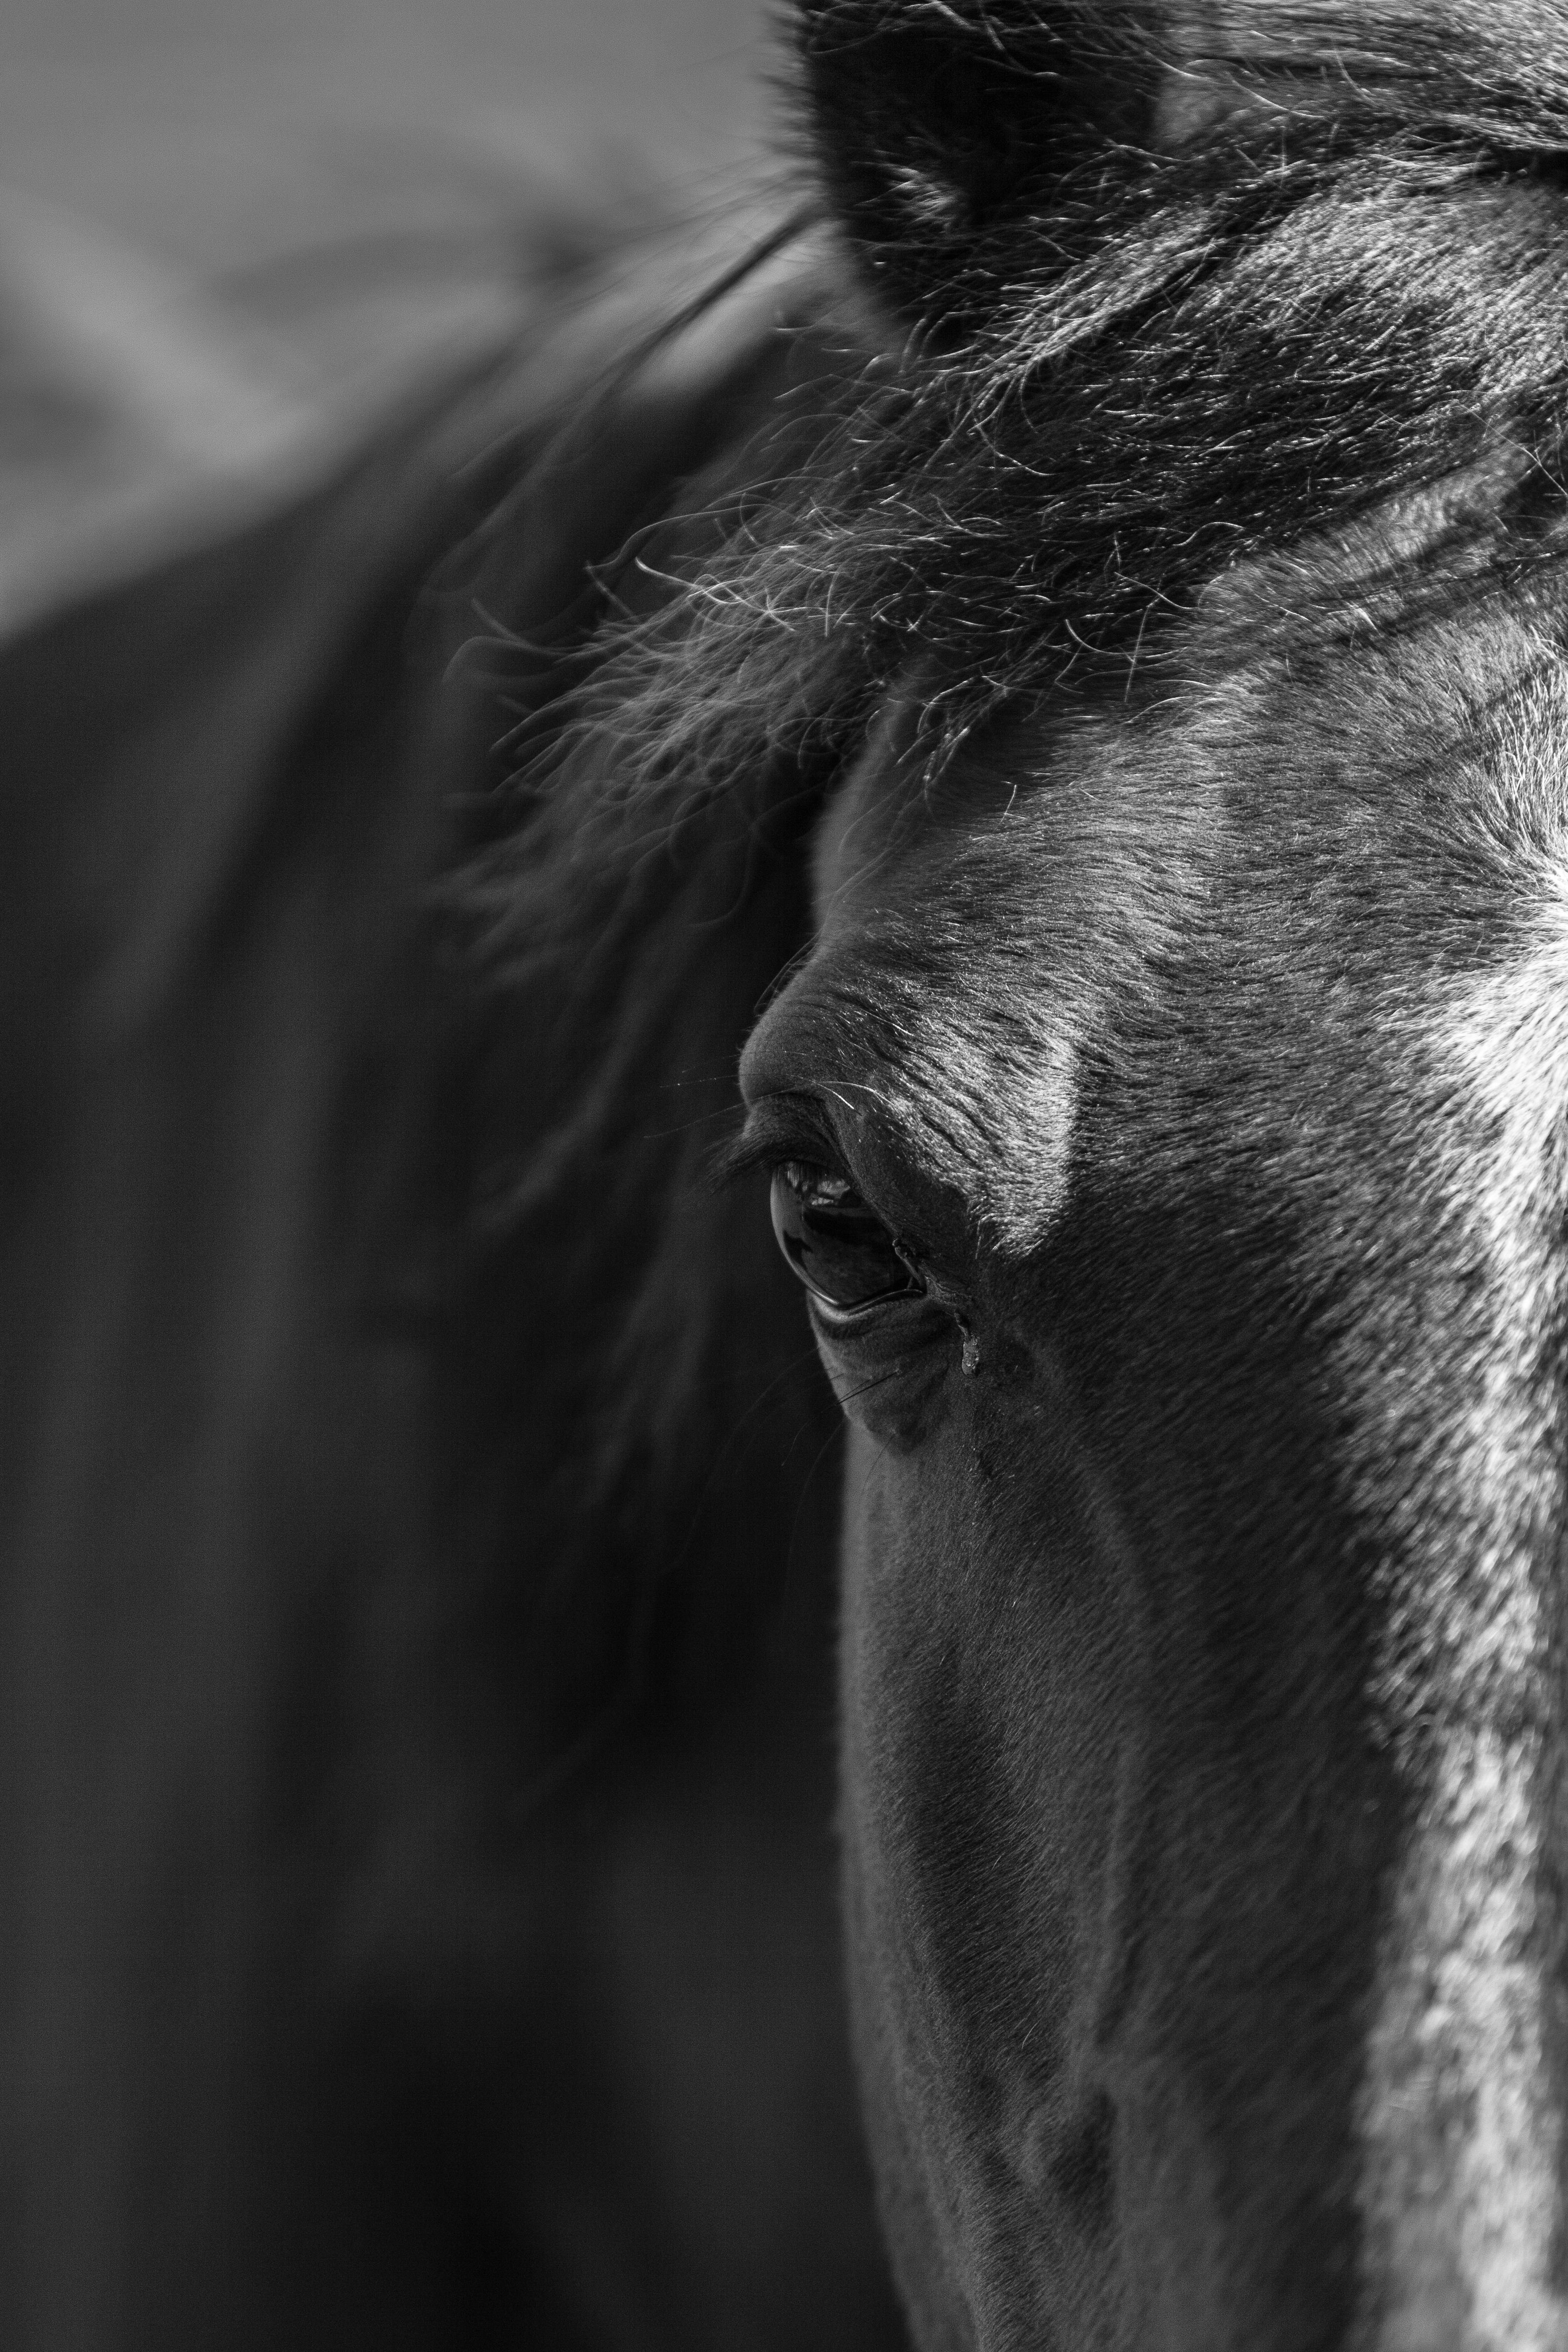
black and white, photography, dog, fur, mammal, black, monochrome, yawn, close up, nose, whiskers, eye, head, vertebrate, organ, monochrome photography, dog like mammal